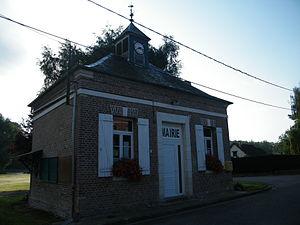
Mairie de Laleu, Somme, France.
Laleu est une commune française située dans le département de la Somme, en région Hauts-de-France.